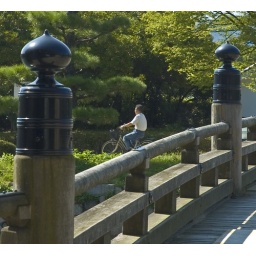
Man riding bike on bridge near Hiroshima Castle. Hiroshima, Japan